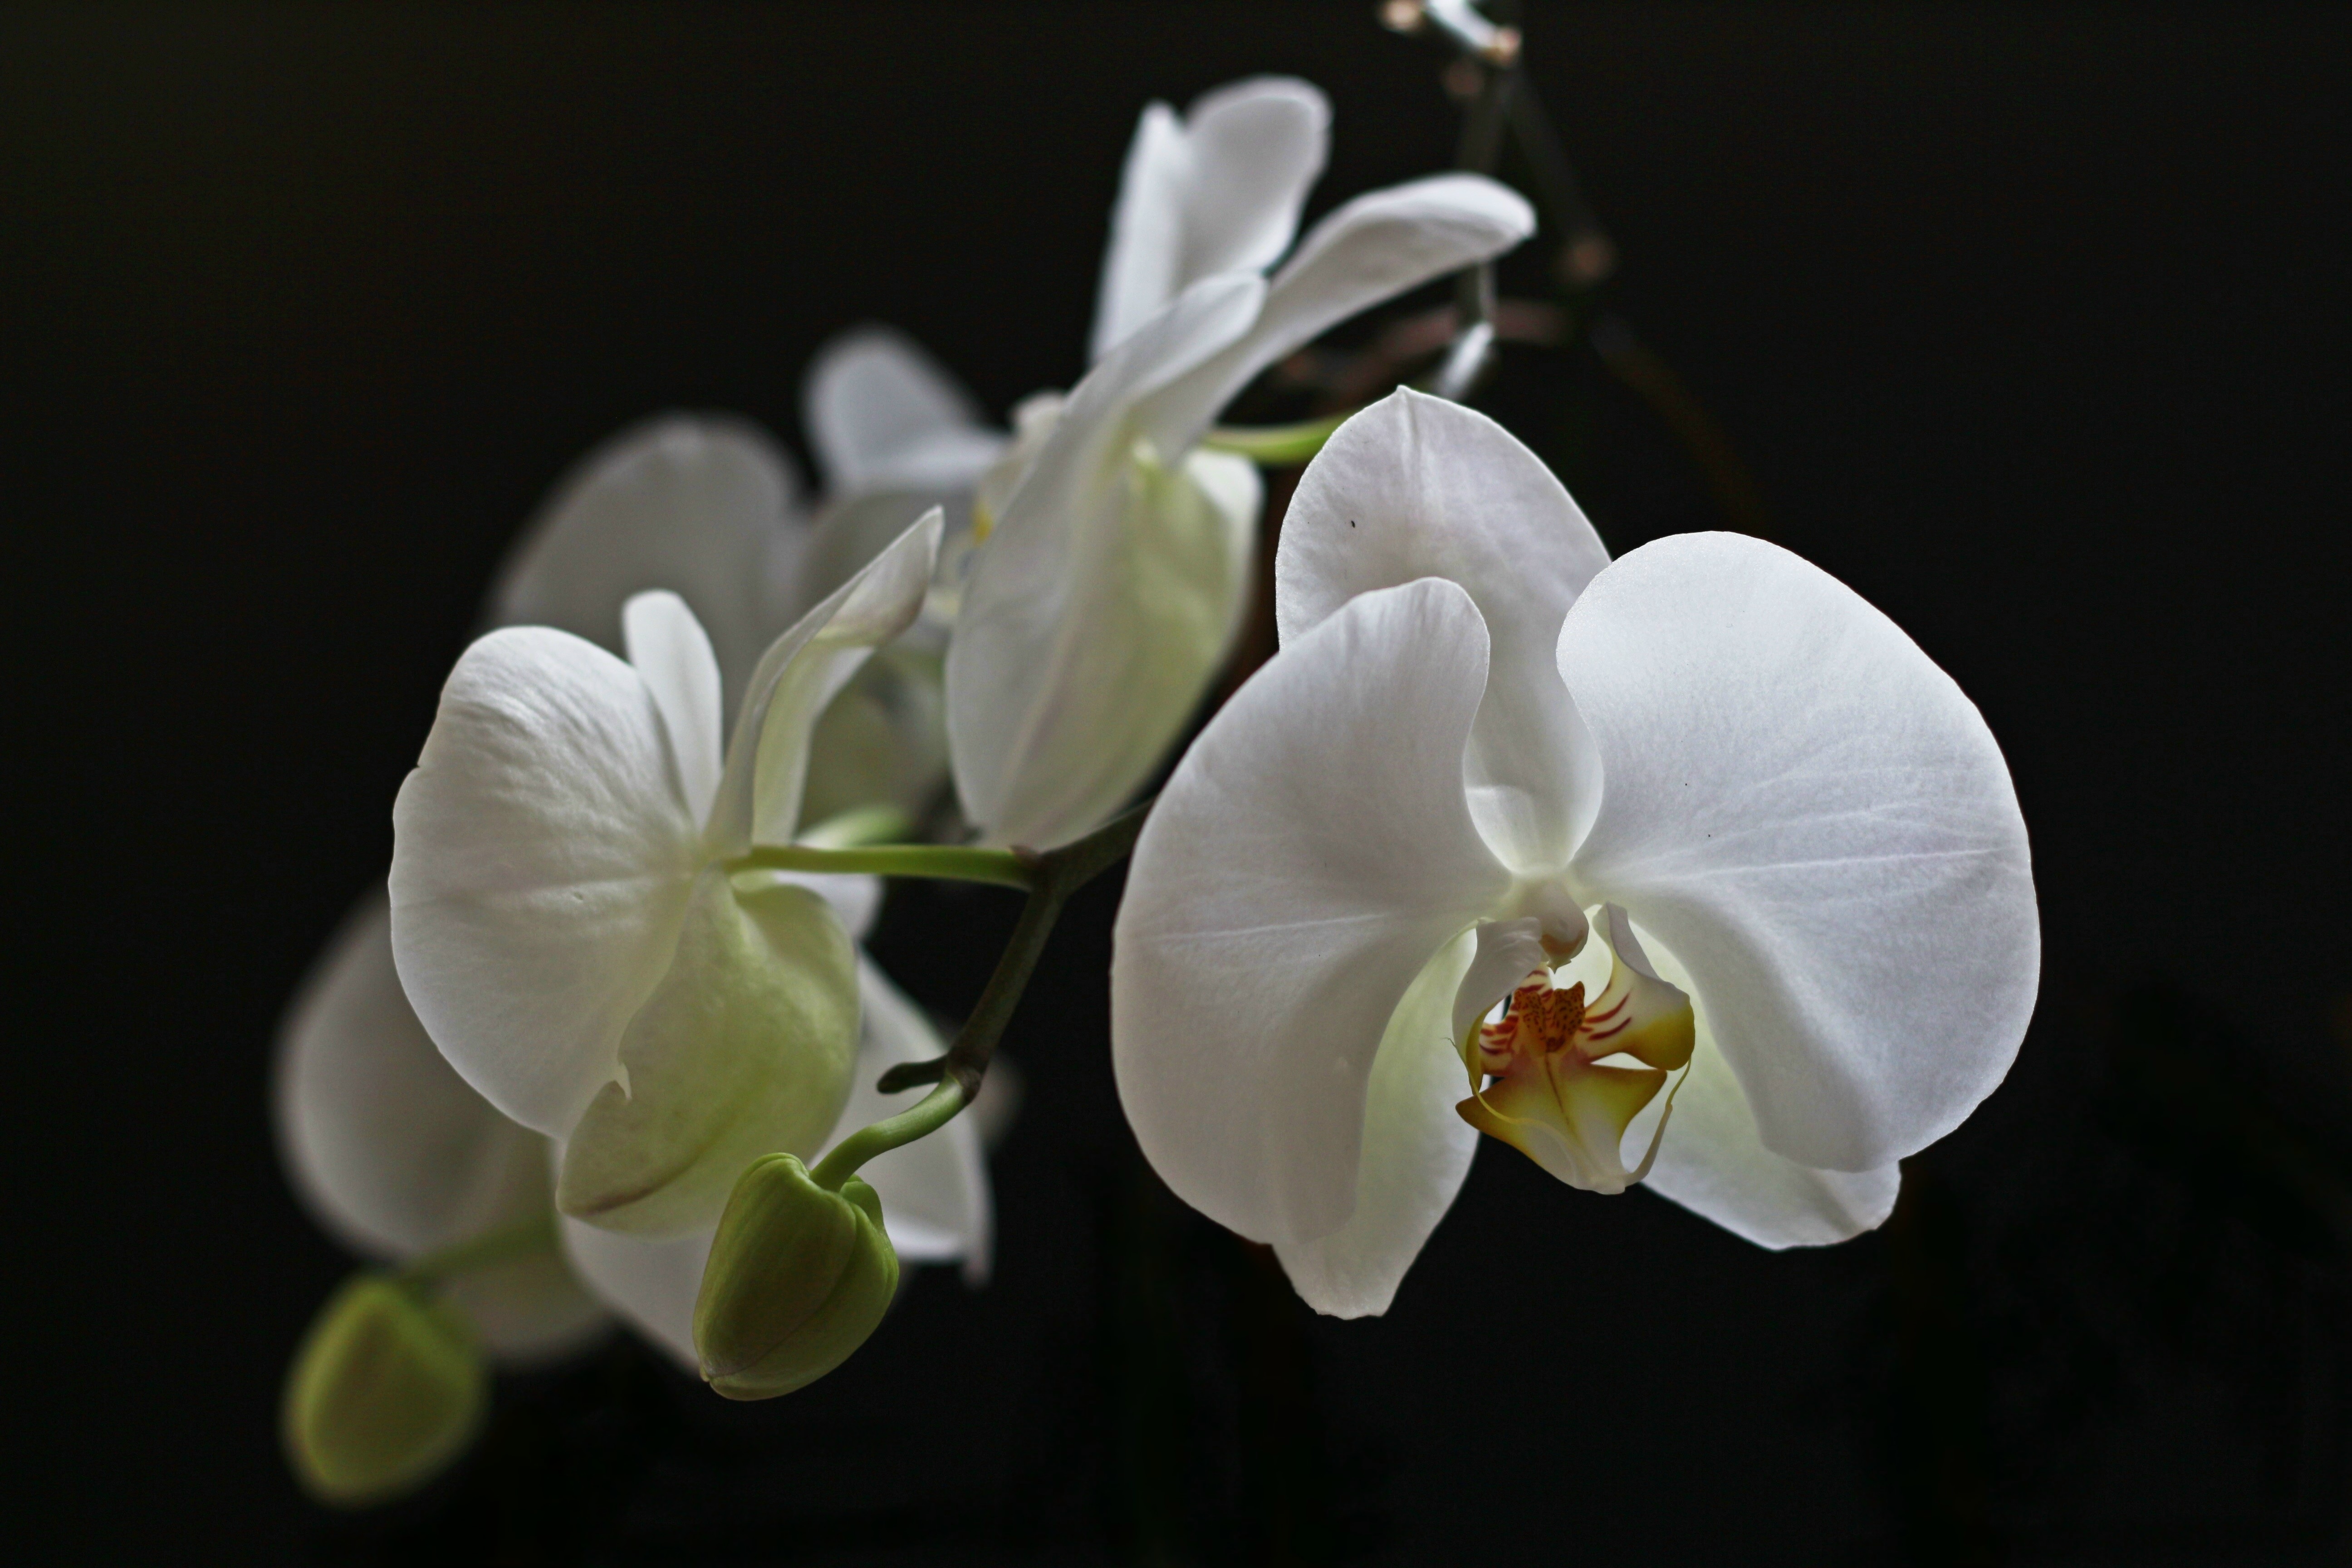
blossom, plant, white, photography, leaf, flower, petal, bloom, green, macro, botany, flora, orchid, houseplant, close up, beautiful, orchidaceae, tender, macro photography, flowering plant, orchid like, dendrobium, land plant, moth orchid, christmas orchid